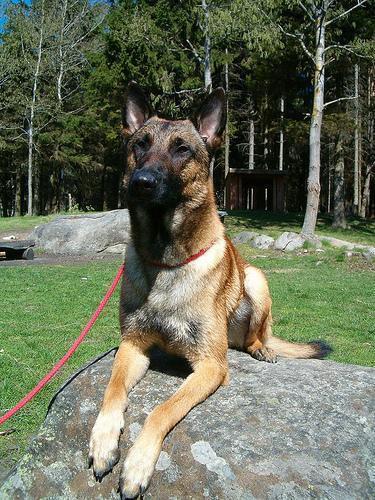
malinois